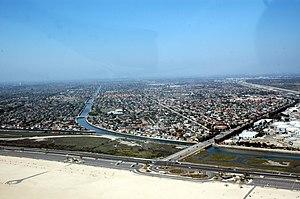
Huntington Beach est une municipalité côtière du comté d'Orange, située dans le sud de l'État de Californie. Selon le recensement de 2012, la ville a une population de 189 707 habitants. Elle est entourée au sud-ouest par l'océan Pacifique, Seal Beach au nord-ouest, Costa Mesa à l'est, Newport Beach au sud-est, Westminster au nord et Fountain Valley au nord-est.